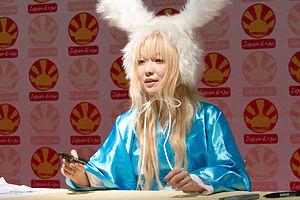
Moon Kana en dédicace à Japan Expo 2010 (Paris, France).